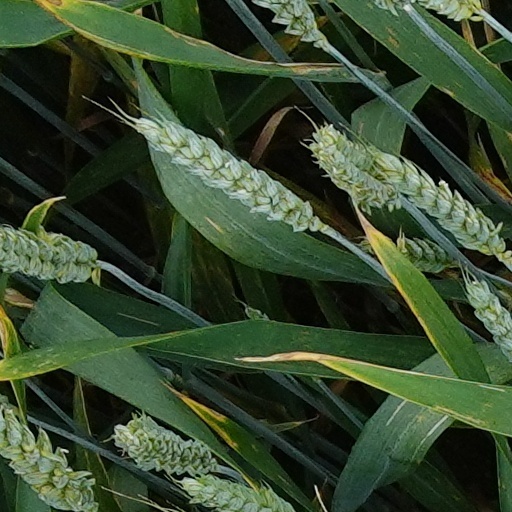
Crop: wheat